Hubert Österle

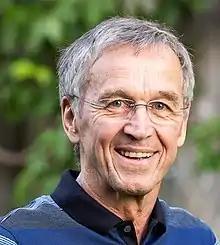
(2019)

Hubert Österle (born 24 June 1949, Dornbirn) is an Austrian academic, and Professor Emeritus of Business and Information Systems, and former director of the Institute of Information Management at the University of St. Gallen.